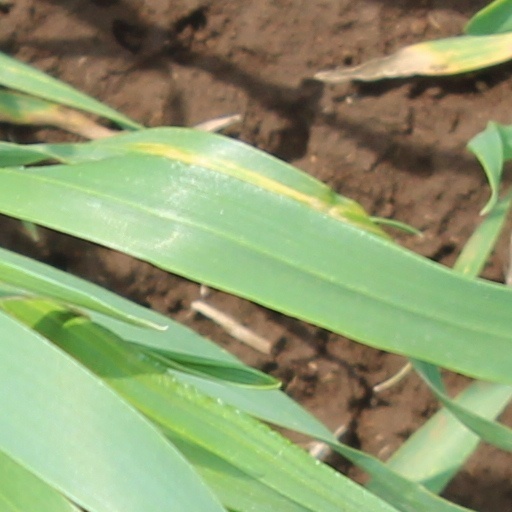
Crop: wheat